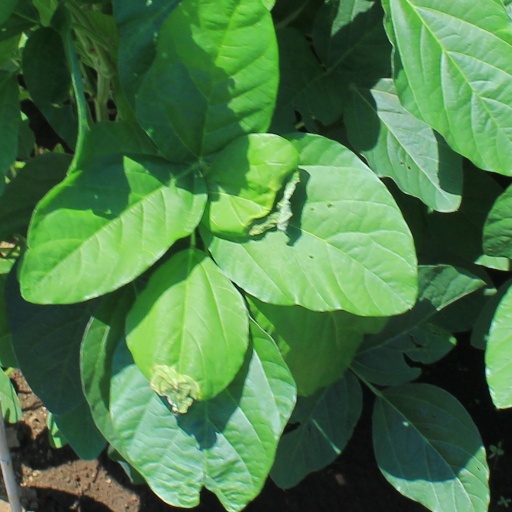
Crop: soybean